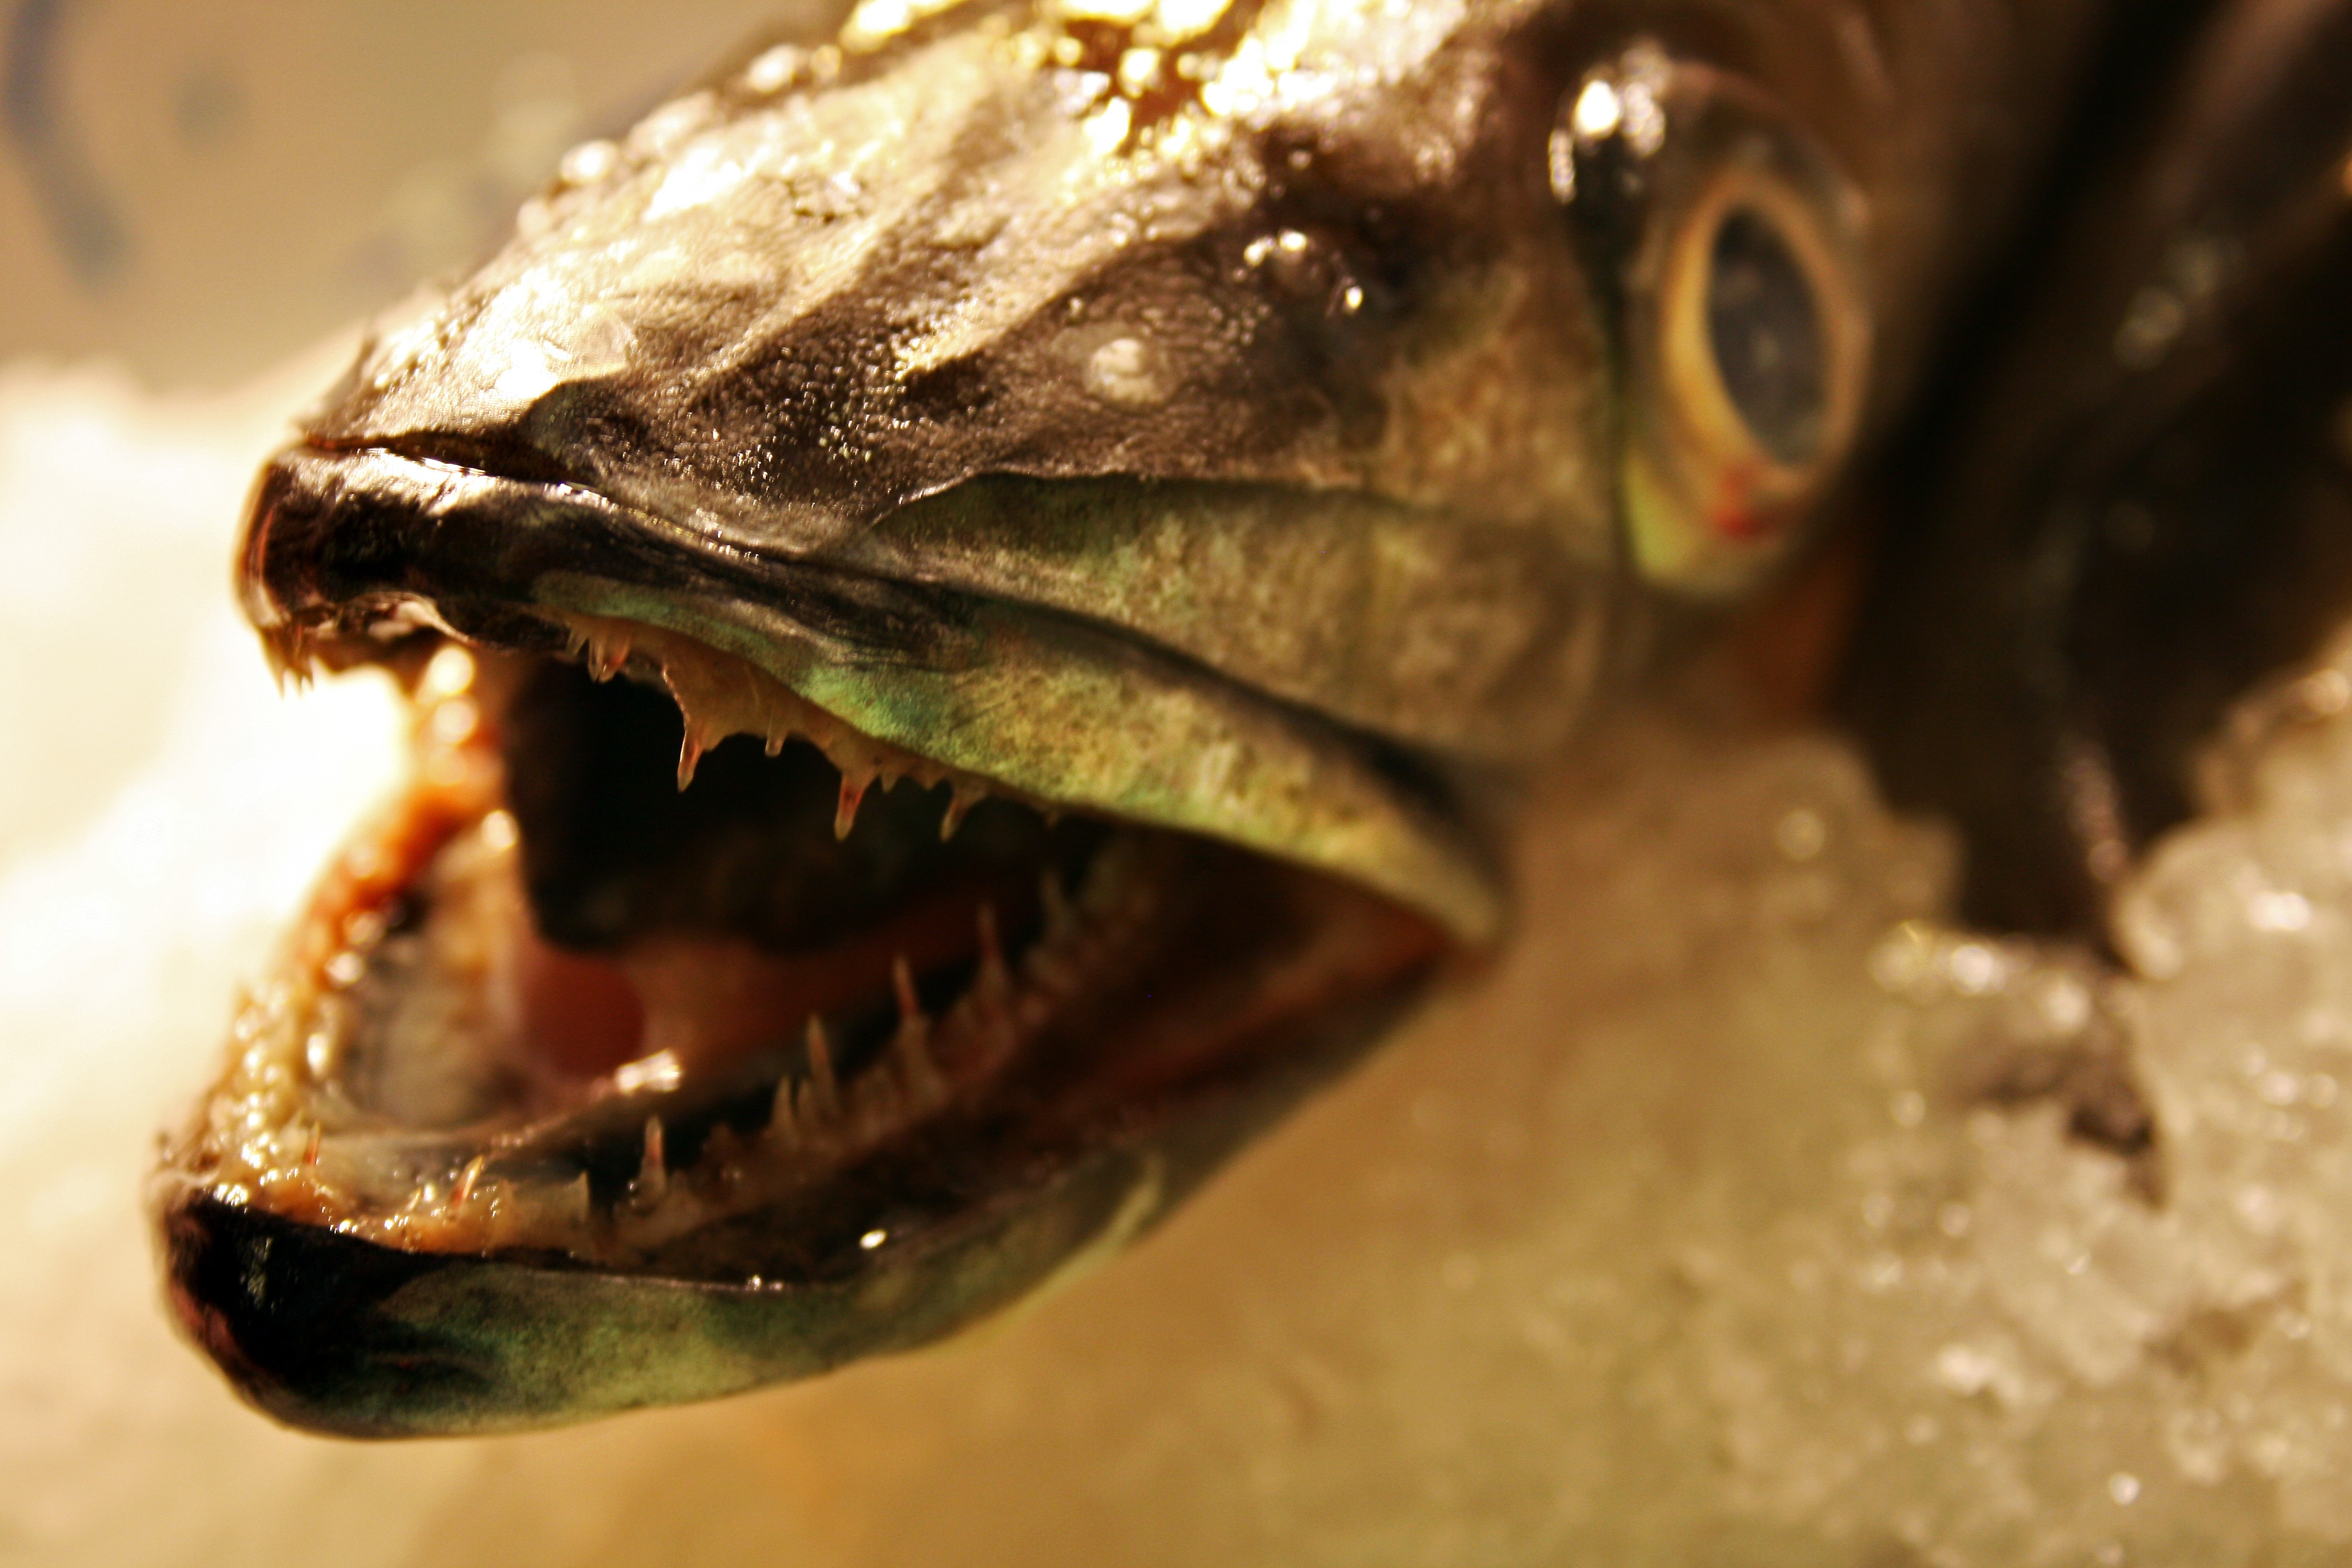
sea, food, biology, market, reptile, amphibian, fish, fauna, cook, market stall, close up, fish market, spain, iced, eye, head, frisch, sell, macro photography, sea animals